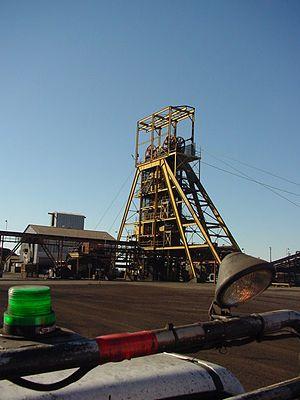
La mine de Nchwaning est une mine à ciel ouvert de manganèse située en Afrique du Sud.